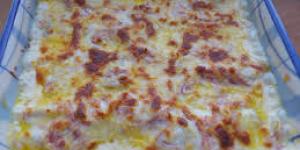
filetes de lenguado con salsa de leche